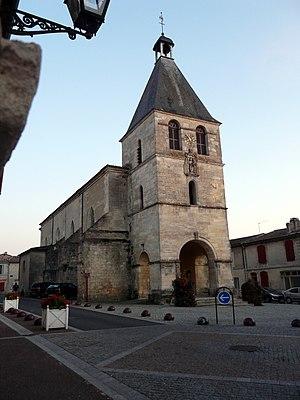
Façade de Notre-Dame de Créon, Gironde, France. This building is inscrit au titre des Monuments Historiques. It is indexed in the Base Mérimée, a database of architectural heritage maintained by the French Ministry of Culture,